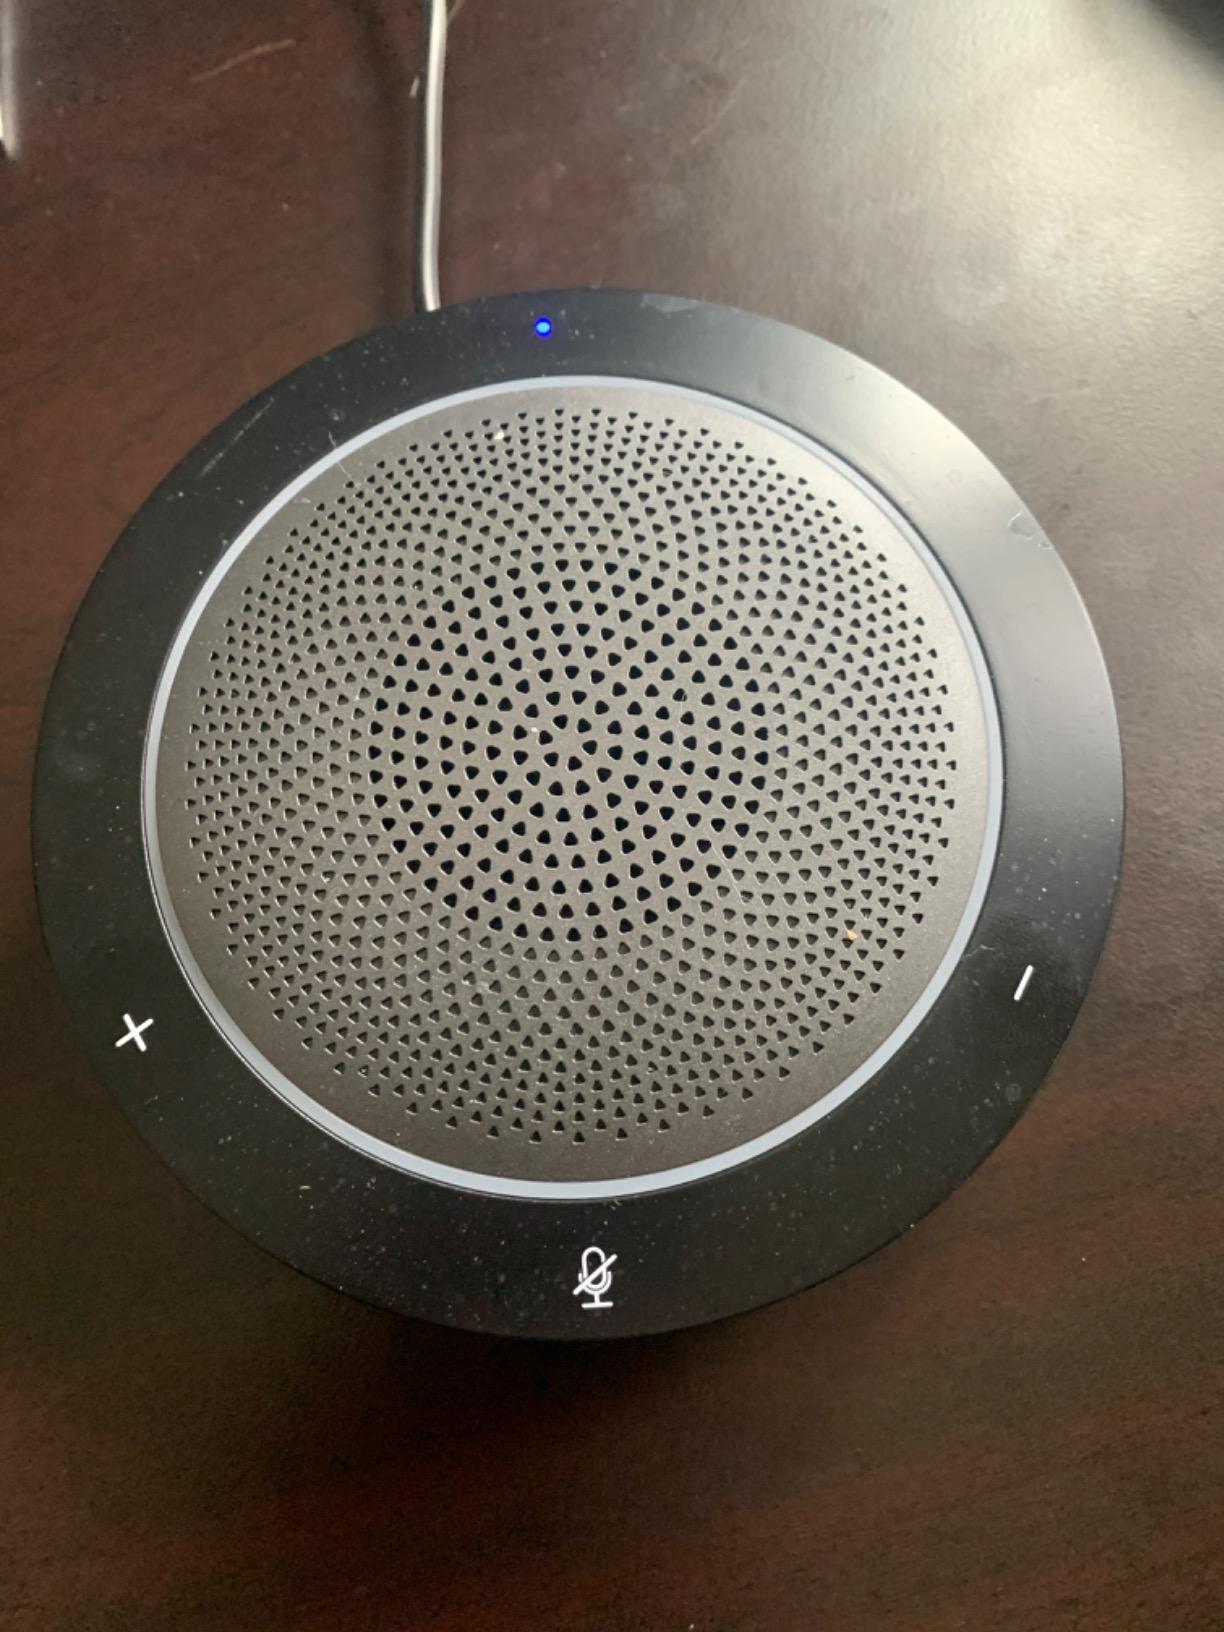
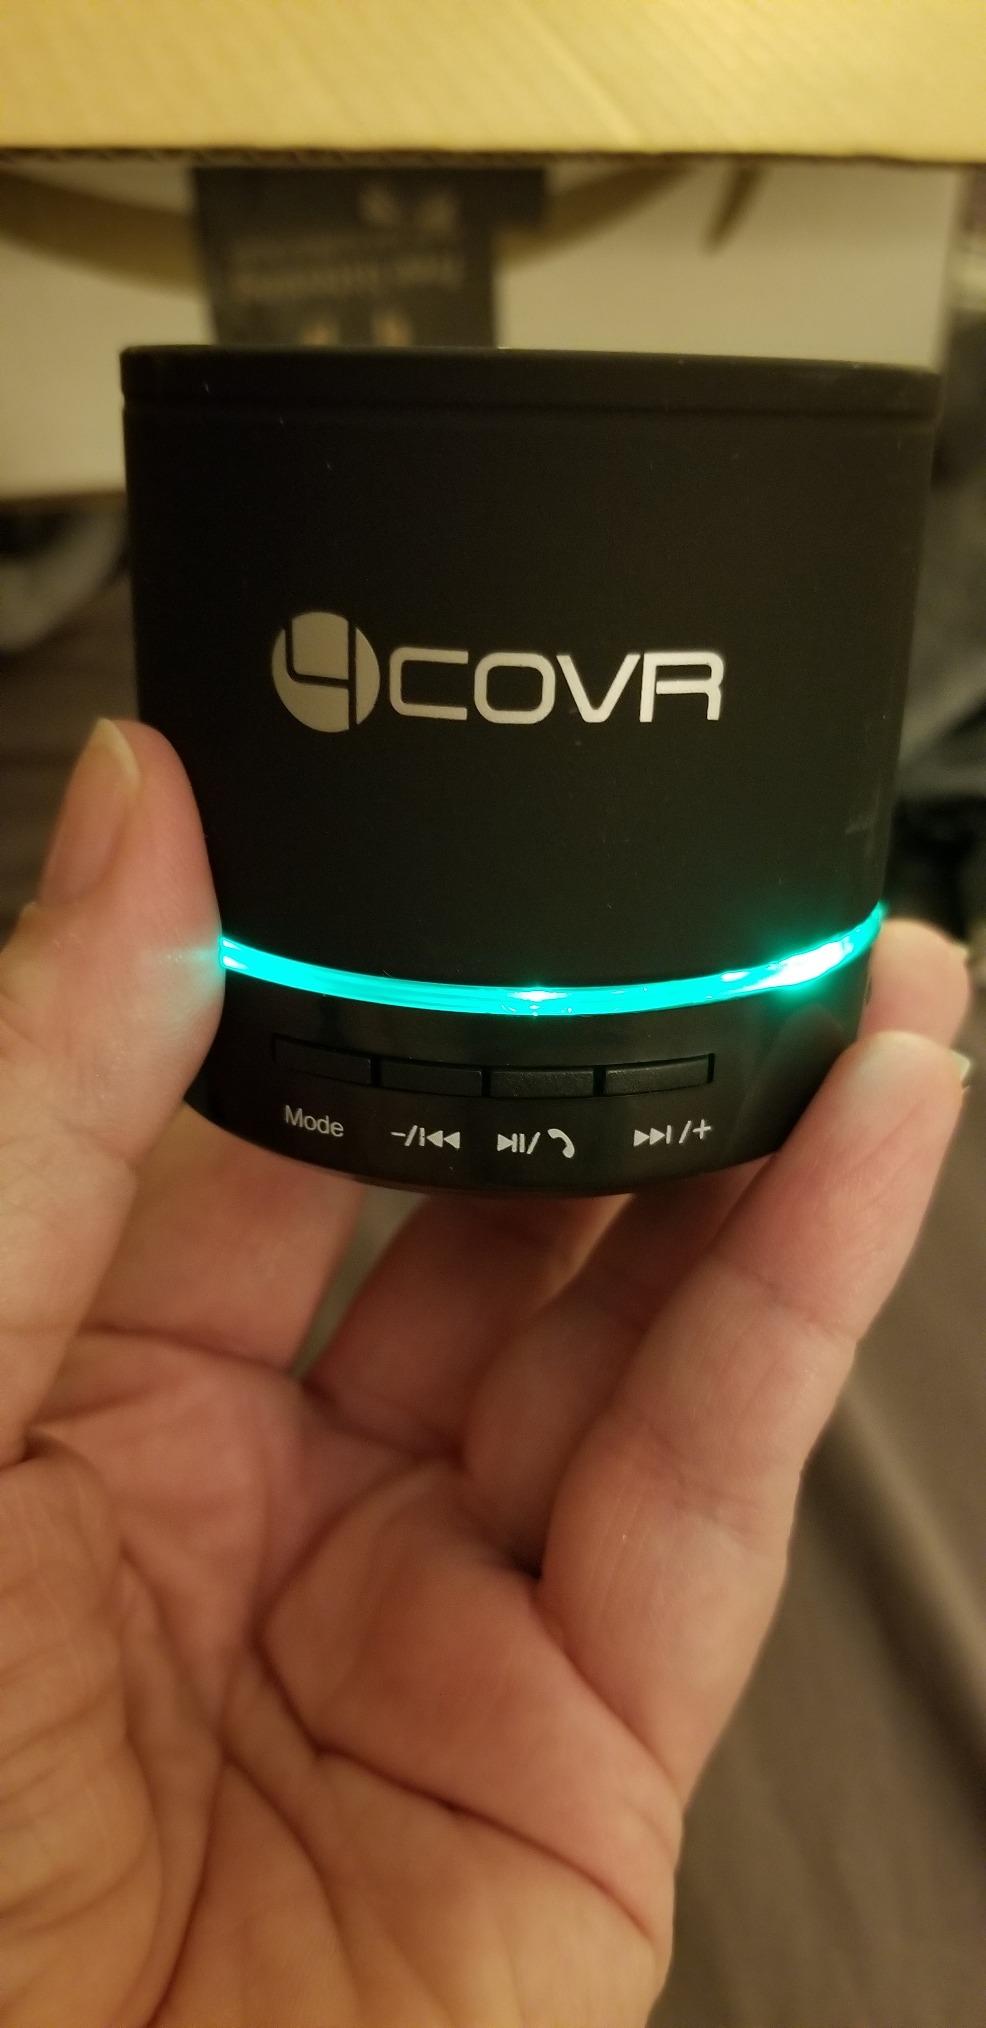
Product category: microphone
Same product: no